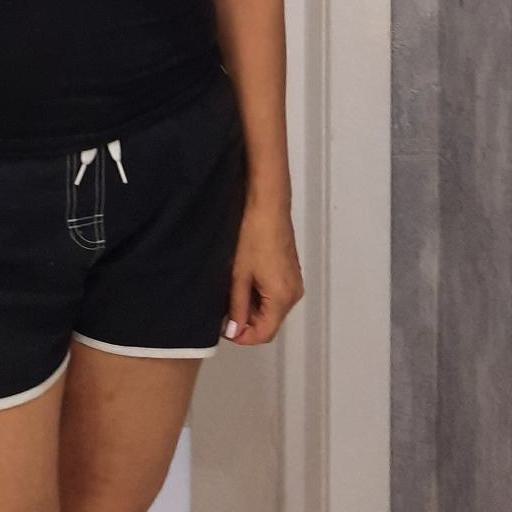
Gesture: no_gesture